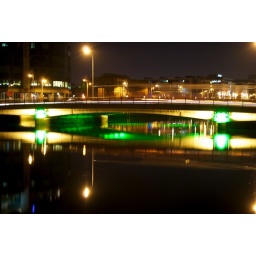
Motion of the buses passing over the bridge is captured here.